Leonardo Bianchi

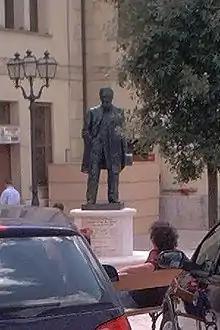
Statue of Bianchi by the artist Fulvio Rosapane on the Piazza Municipio in San Bartolomeo in Galdo

Bianchi is remembered for his studies and experiments of the frontal lobe. Most of his research was derived from experiments with monkeys and dogs after he had surgically removed (ablation) the animals' frontal lobe. He concluded from his experiments that the frontal lobe had more functionality than previously believed. He described the lobe as the center of coordination and fusion of the incoming and outgoing products of the sensory and motor areas of the cortex. From his experiments, he showed the frontal lobe's role in "reminiscence, judgment and discrimination" and listed five areas of deficit due to frontal lobe ablation.